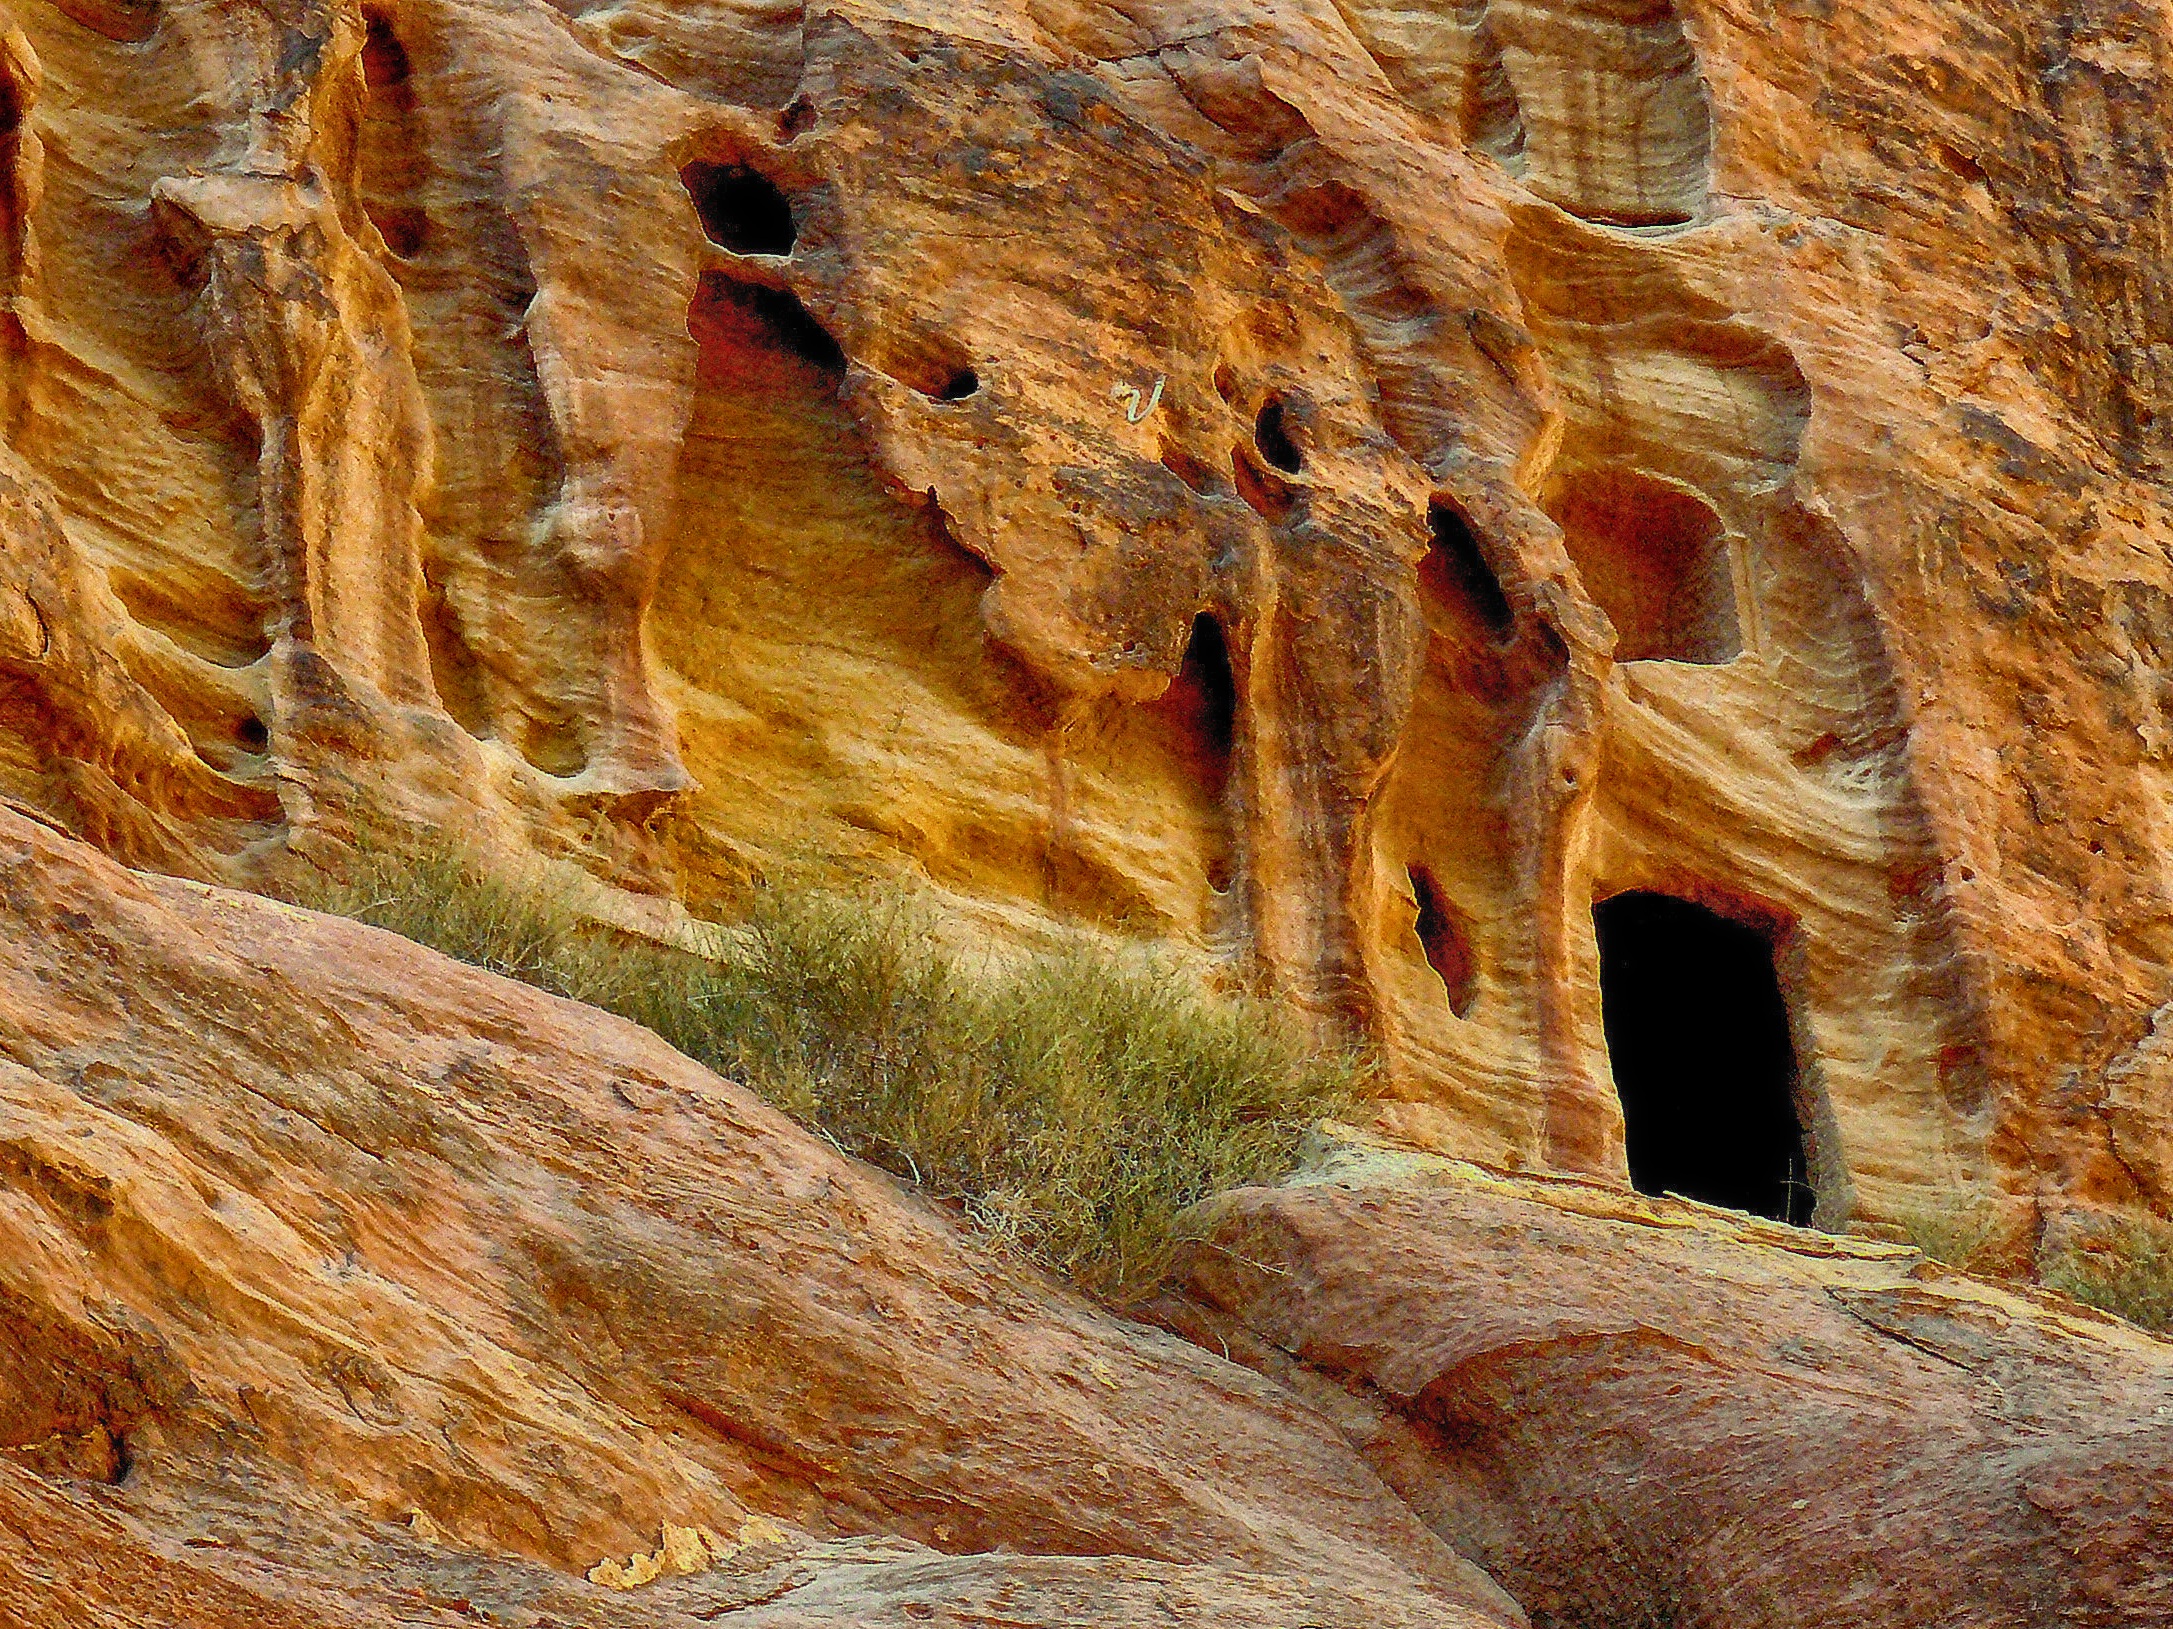
rock, formation, cliff, arch, canyon, terrain, jordan, geology, mountains, badlands, formations, israel, wadi, ancient times, landform, geographical feature, erosion of rocks, weathering of rocks, way to petry